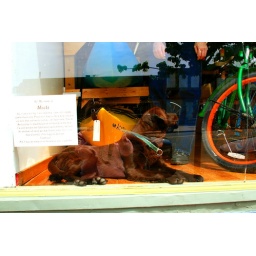
Moots the dog in downtown Ludington. He was laying in the sun sleeping until this guy came up to him.